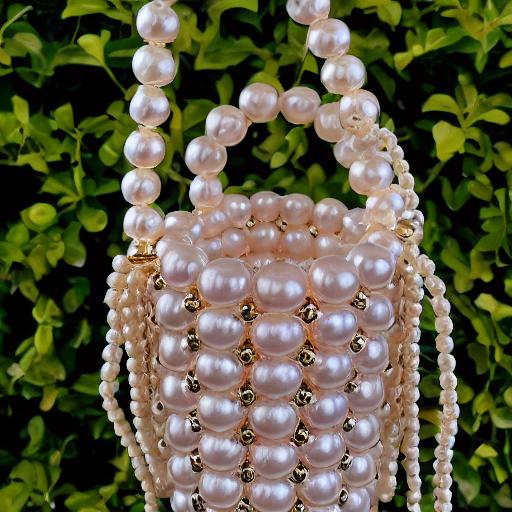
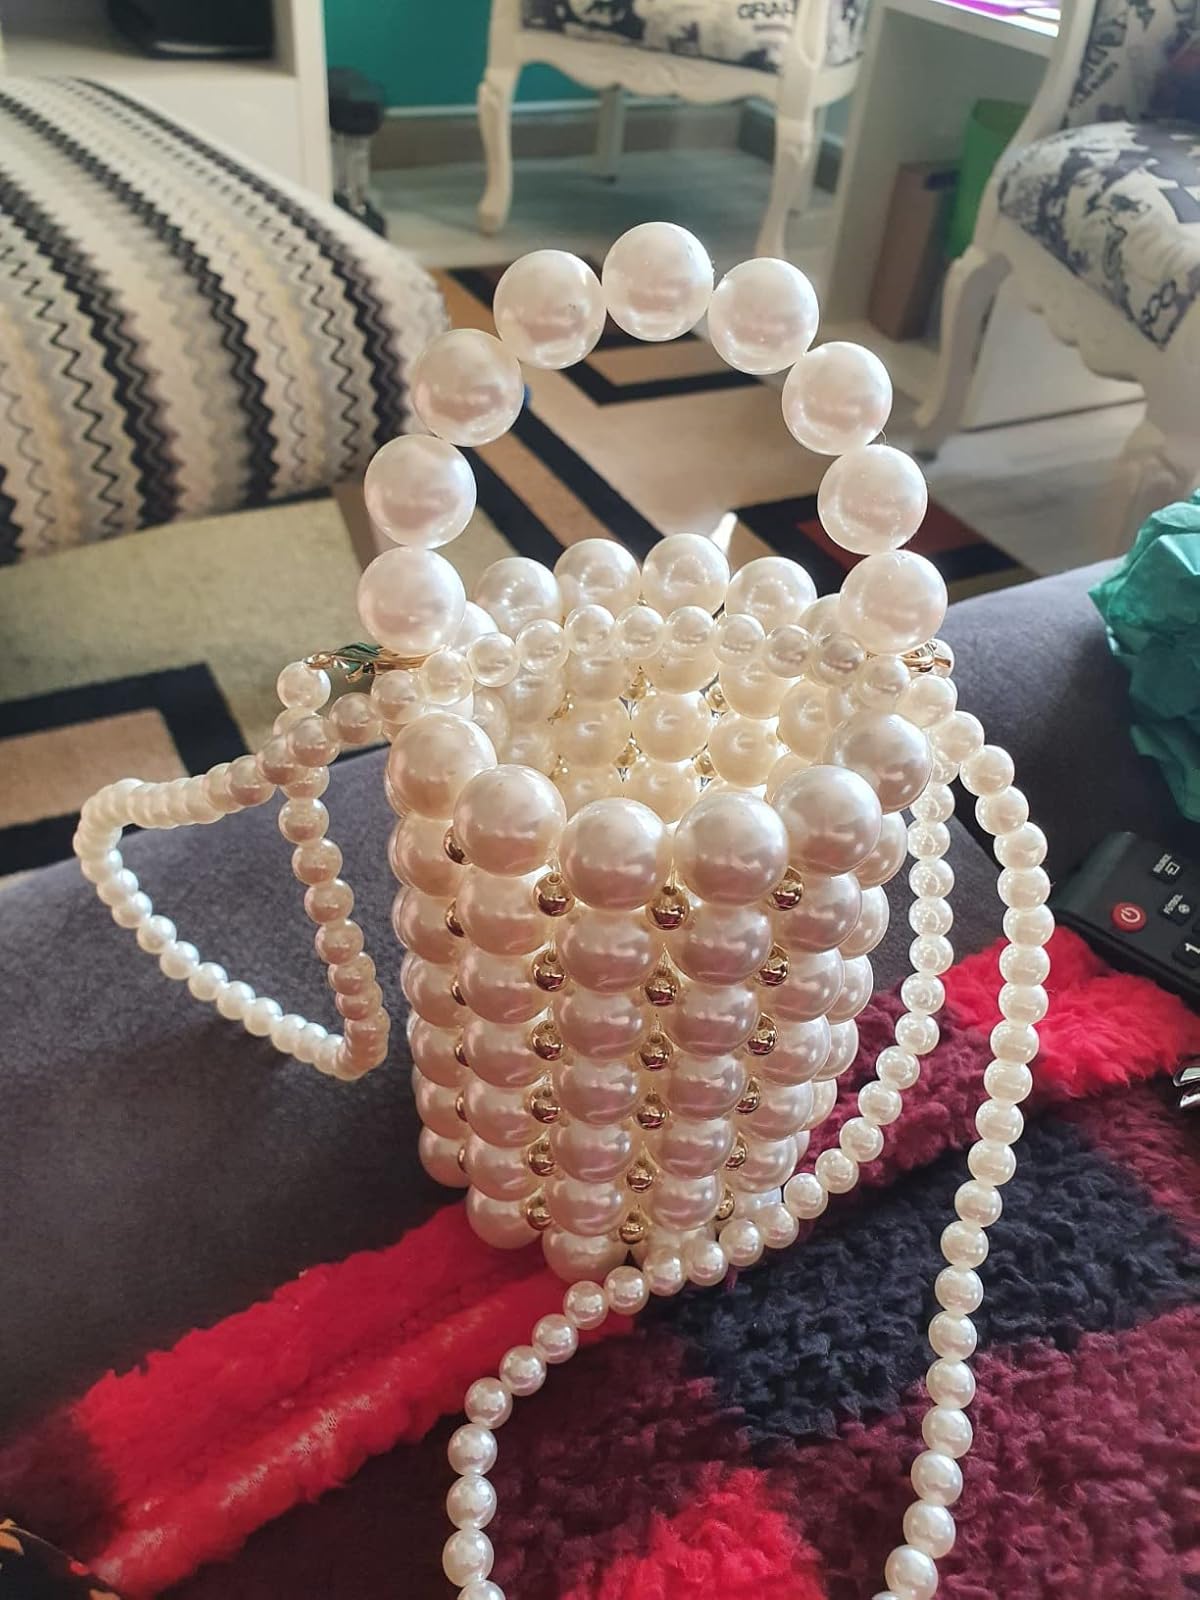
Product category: accessories_handbag
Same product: no